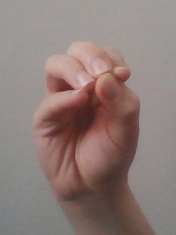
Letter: ha